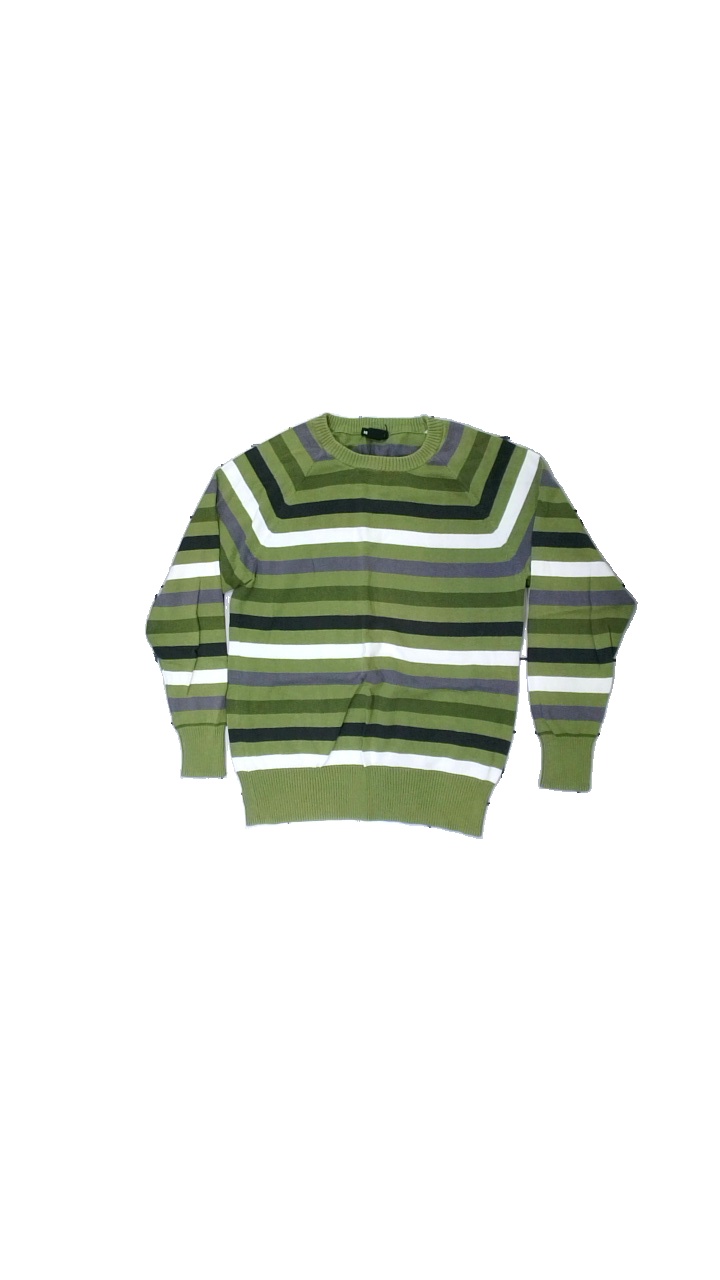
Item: Sweater (Children)
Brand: H&m
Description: Green, blue and white striped sweater for kids from H&M, size 146/152. Poor condition.
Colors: Green, Blue, White
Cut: Regular, C-collar
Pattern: Striped
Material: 100% cott
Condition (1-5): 2
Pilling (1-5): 3
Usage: Recycle
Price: <50